List of big-game hunters

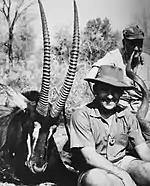
Urquijo (front) with the Duke of Peñaranda and a Sable antelope, Mozambique, 1967

Frederick Courtney Selous (1851–1917) was an English-born hunter, explorer, soldier and writer. Selous arrived in South Africa in 1870 determined to become an elephant hunter, hunting and trading predominantly in Mashonaland and Matabeleland until 1881, subsequently conducting several return hunting trips to Africa as well as hunting trips to Asia Minor, Wyoming, Transylvania, Canada, Sardinia, Kenya, the Yukon, Norway and the Sudan. Over the course of his life Selous shot 106 elephant, 177 buffalos, 31 lions, 23 white rhinoceros, 28 black rhinoceros, 67 giraffe and numerous antelope in Africa. Additionally, Selous shot moose, wapiti, caribou, wolf, lynx, deer and pronghorn in North America, red deer and wild goat in Asia Minor and red deer, reindeer, chamois and mouflon in Europe. Selous was provided with a large number of rifles by British gunmakers in the hope of his endorsement, but he makes mention of two Boer-style muzzle-loading muskets (known locally as "roer") which weighed about and fired 4 oz balls driven by 20 drams of powder, an 8 bore single-barrelled rifle, a 10 bore muzzle loading single-barrelled rifle, a 10 bore breech loading single-barrelled rifle, several 10 bore breech loading double rifles, a 12 bore double breech loading smooth bore made by W.W. Greener, at least one .461 No 1 Gibbs–Metford–Farquharson rifle by Gibbs of Bristol (a favourite), a single-barrelled .450 Black Powder Express by Henry of Edinburgh, a .375 Flanged Nitro Express falling block rifle and a .303 British falling block rifle both by Holland & Holland, a .303 British Lee–Metford rifle and a .256 Mannlicher falling block rifle.